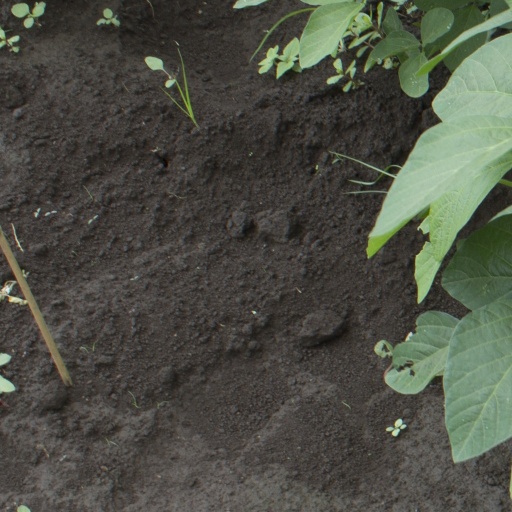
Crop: soybean